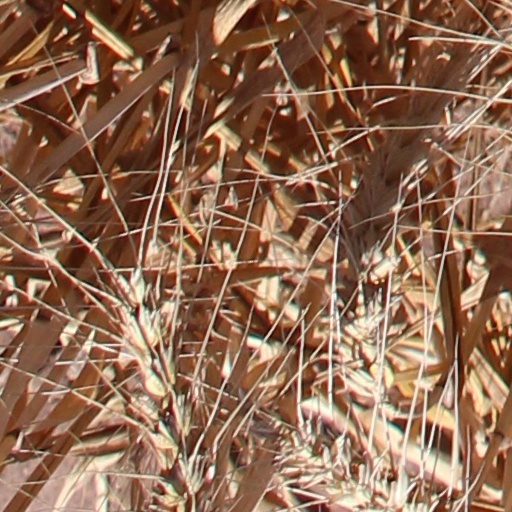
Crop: wheat